Lights Up

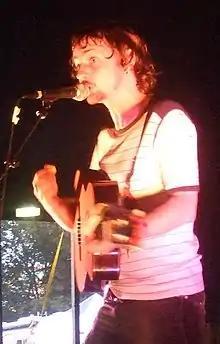
Kid Harpoon co-wrote and co-produced "Lights Up".

Formerly a member of the boy band One Direction, Harry Styles emerged as a solo artist in 2017 with his self-titled debut studio album, which heavily incorporated a 1970s rock-influenced sound. During an interview with Zane Lowe of Apple Music, Styles admitted that he was stressed while making his debut album. He said: "When I listen to the first album now, I can hear all of the places where I feel like I was playing it safe, because I just didn't want to get it wrong". He disliked feeling obligated to create a record to appease the listeners and decided to be "more fun and adventurous" with his next project. For his second album "Fine Line", released in 2019, Styles enlisted producers Tyler Johnson and Kid Harpoon, with whom he had worked on his debut album. A pop rock record encompassing power pop, folk rock, psychedelic pop, and funk influences, "Fine Line" turned out to be more experimental than his debut album, according to "Vox"s Alexa Lee. The song "Lights Up" has a more pop-like sound than the songs on "Harry Styles".